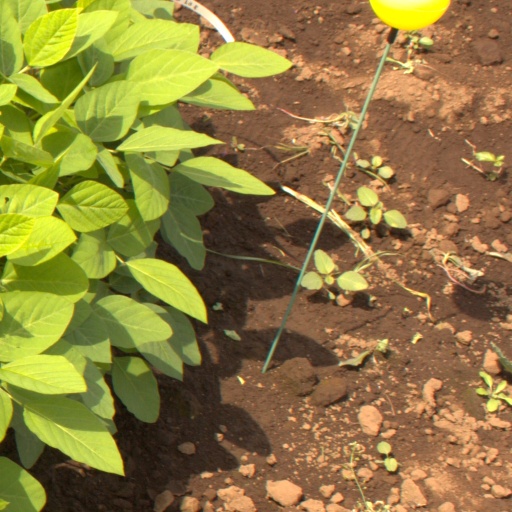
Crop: soybean